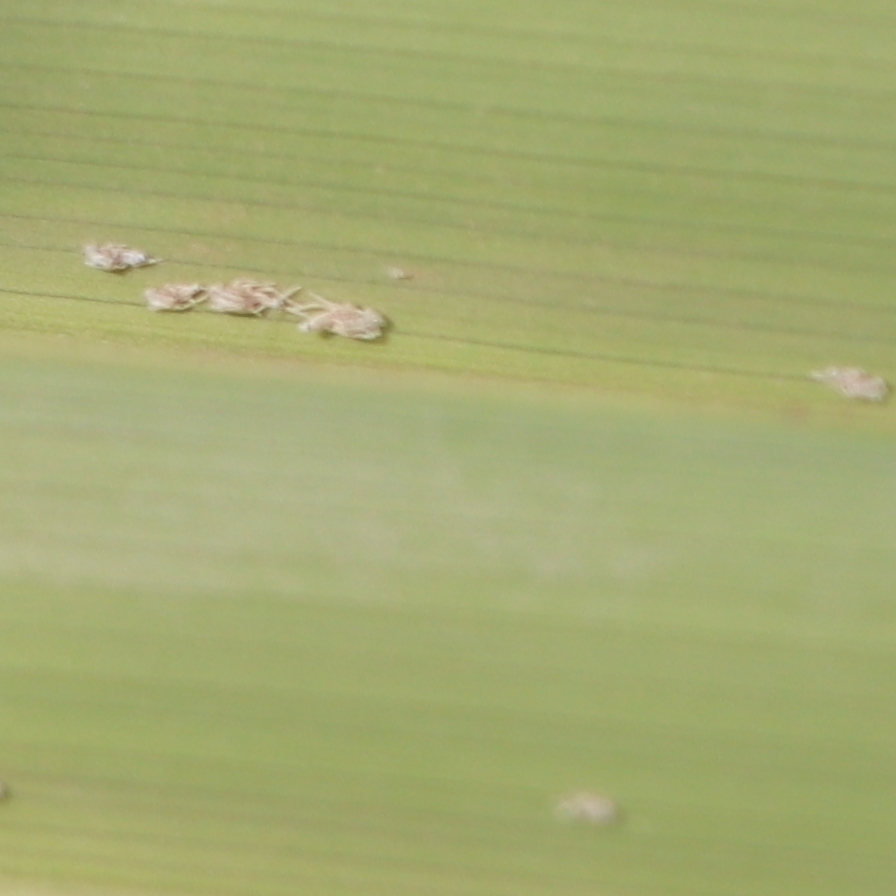
Label: Bug